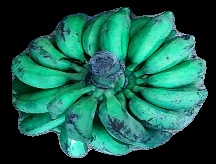
Variety: rasbale
Grade: grade3